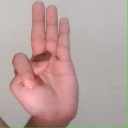
अक्षर: भ